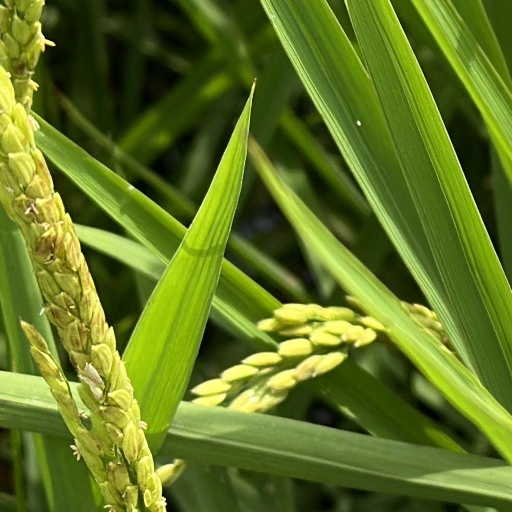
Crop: rice